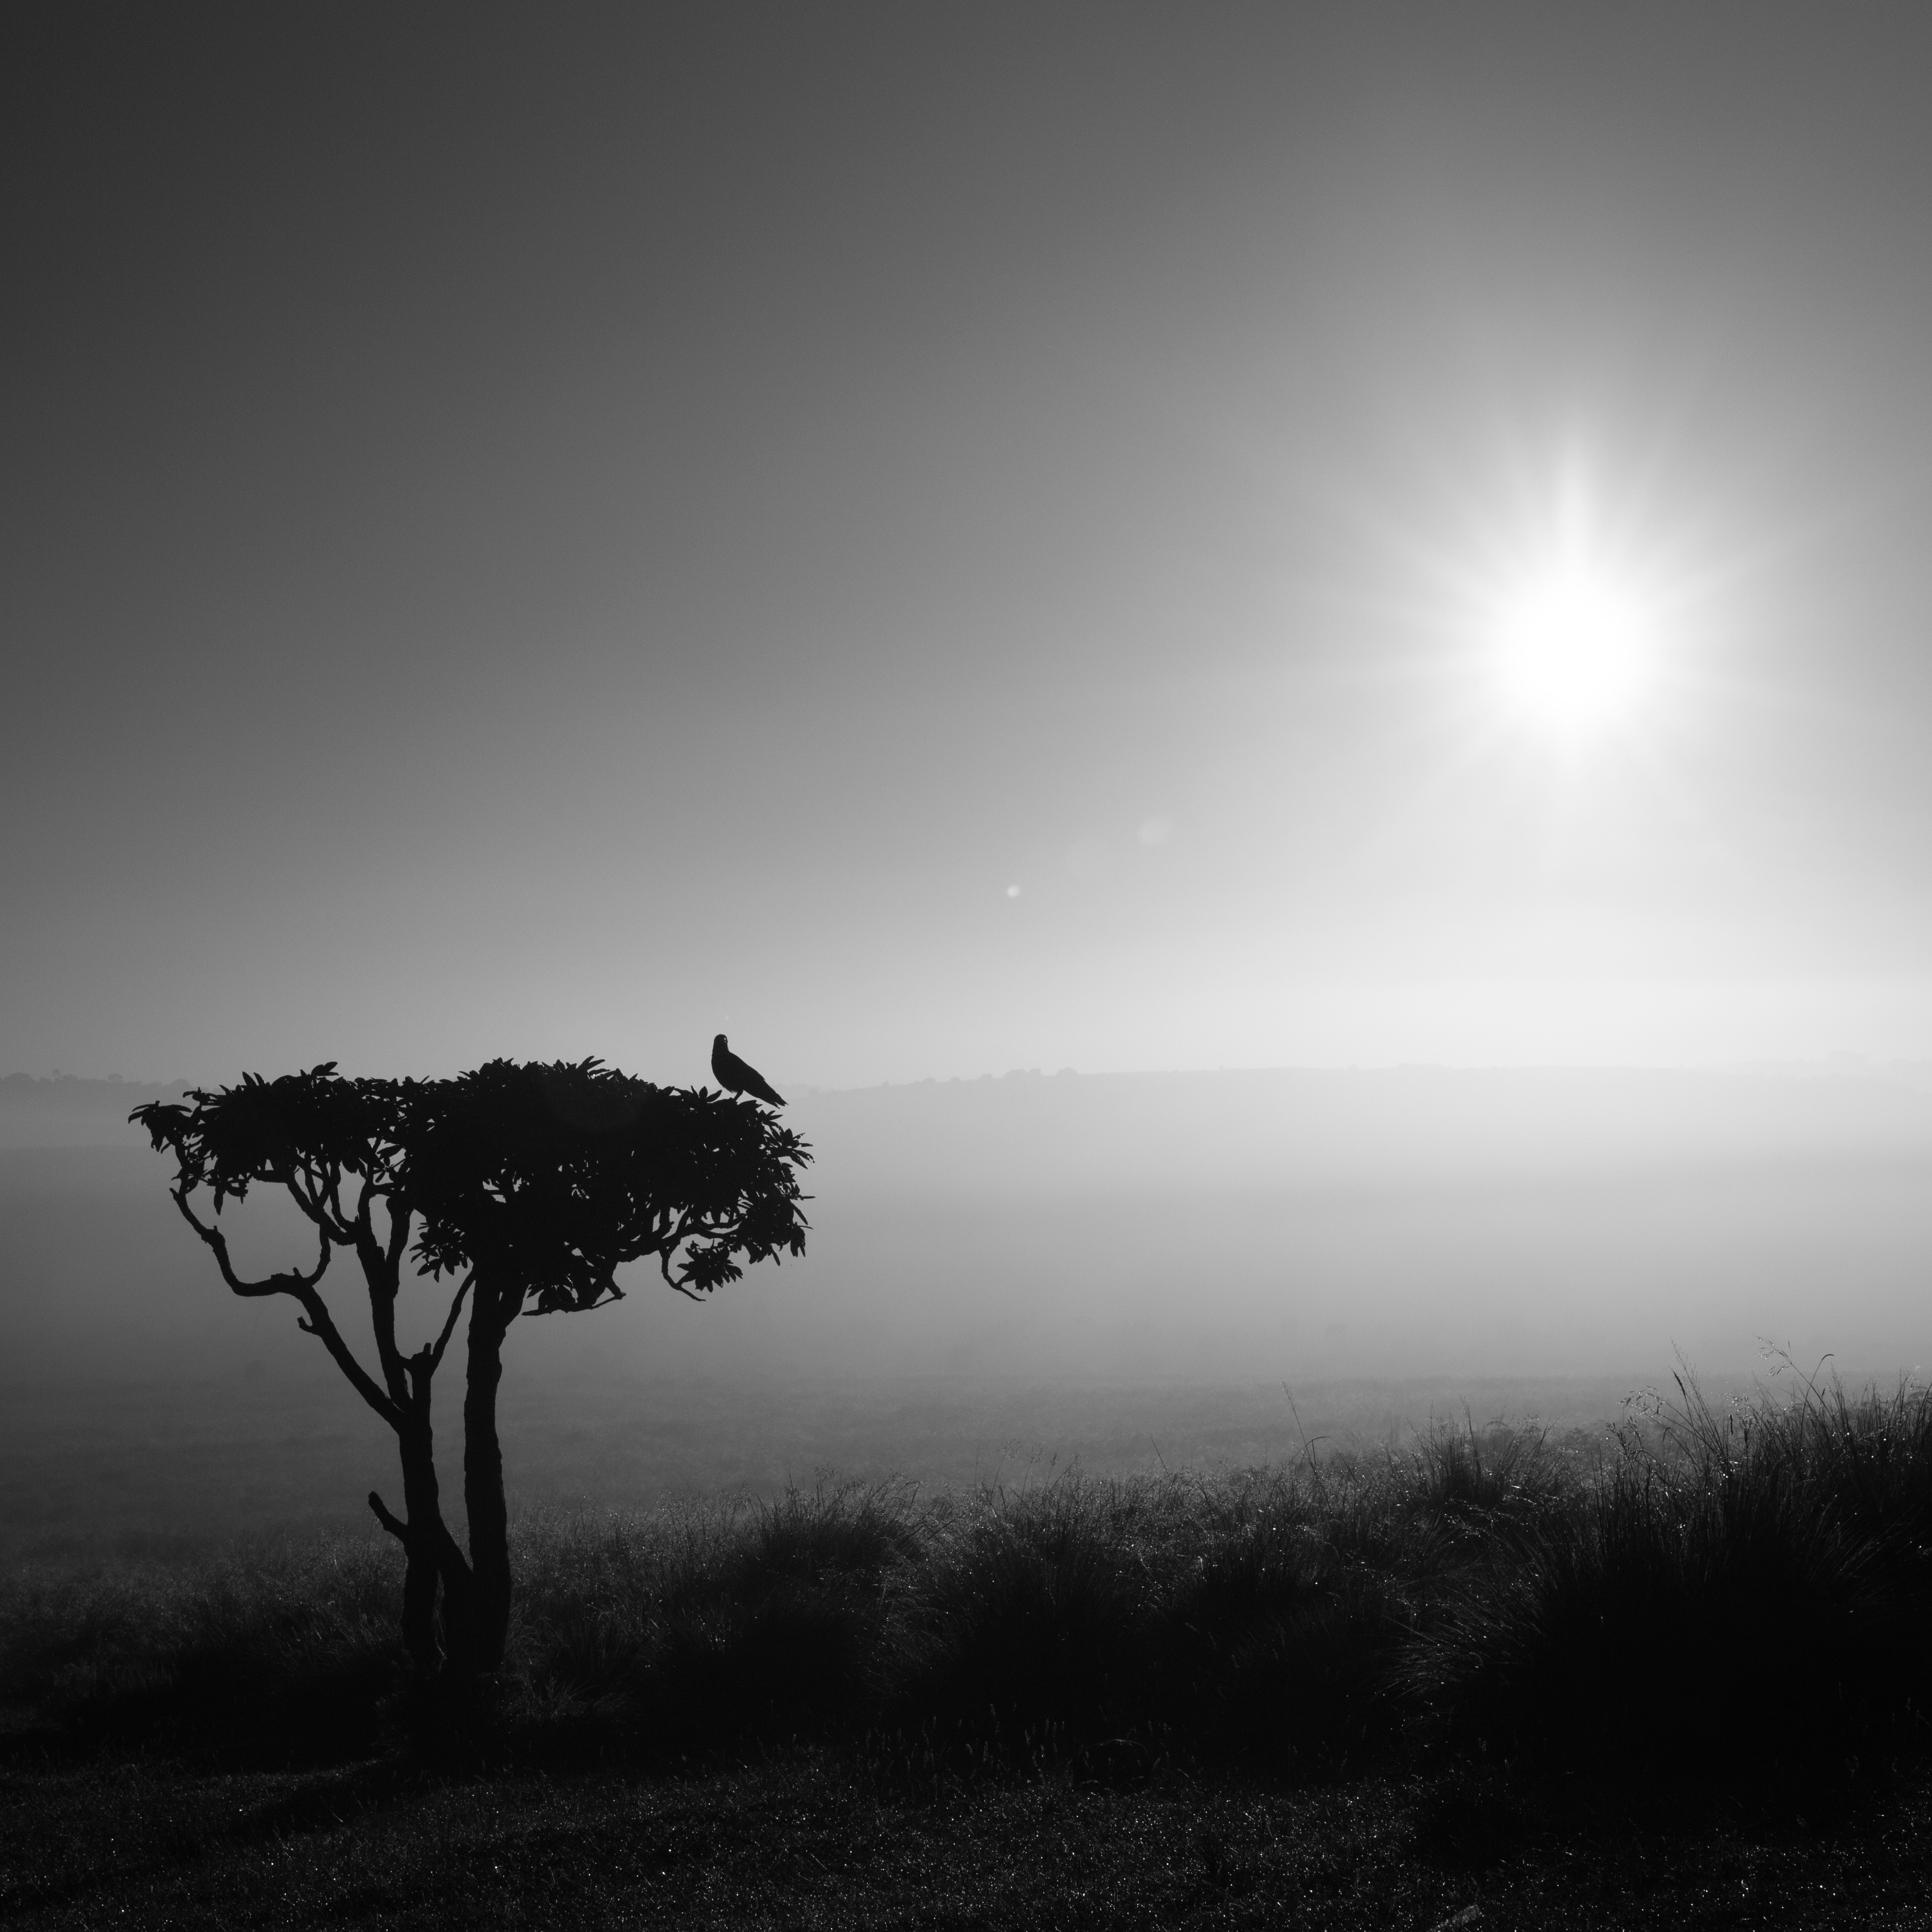
tree, nature, horizon, light, cloud, black and white, fog, sunrise, mist, sunlight, morning, dawn, atmosphere, dusk, evening, weather, darkness, monochrome, monochrome photography, atmospheric phenomenon